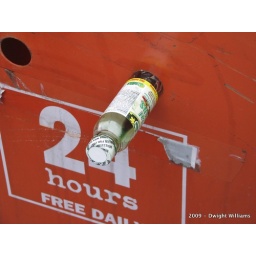
You find the oddest things attached to newspaper boxes in the Market.